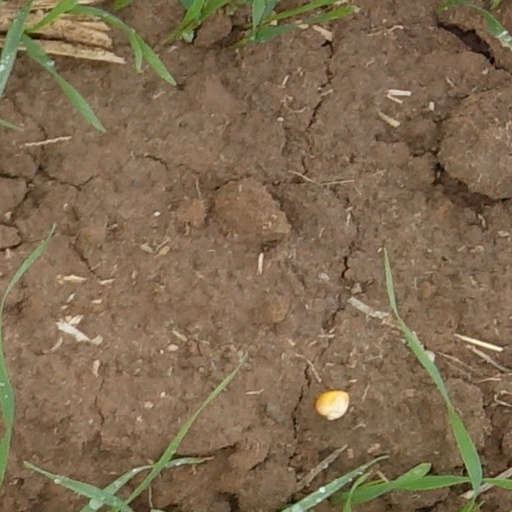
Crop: wheat